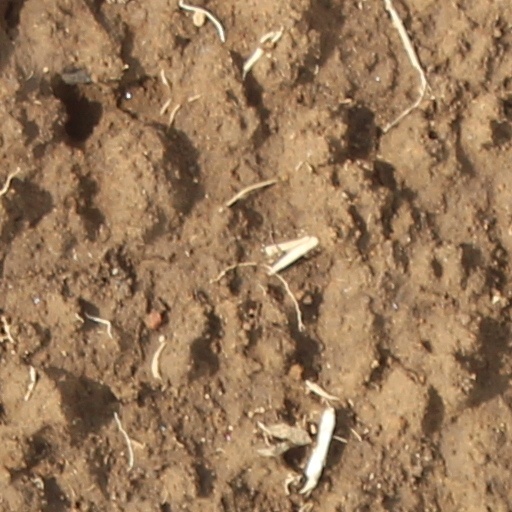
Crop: wheat